Don Pasquale

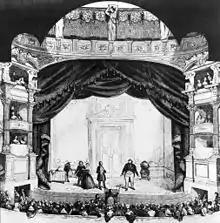
Staging of "Don Pasquale" at the Salle Ventadour in Paris (1843)

At its on 3 January 1843 premiere in Paris, "Don Pasquale" was performed by four of the most celebrated singers of the day and was an immediate success. It was recognized at the time as Donizetti's comic masterpiece and, to this day, is still considered as such. "Pasquale" remains one of the most popular of his 66 operas, as well as being one of the three most popular Italian comic operas, the others being Rossini's "The Barber of Seville" and Donizetti's own "L'elisir d'amore".